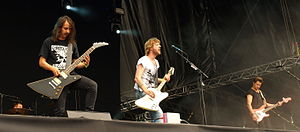
Black City
Black City på Tuska Open Air 2013
Black City var et dansk rockband dannet i 2009. Bandet bestod af Bjørn Poulsen, Kristian Klærke, Anders Borre Mathiesen og Jakob Hanson. Deres debutalbum Black City udkom i 2010, og den anden og sidste udgivelse, Fire, udkom i februar 2013. Bandet gik i opløsning i oktober 2014.